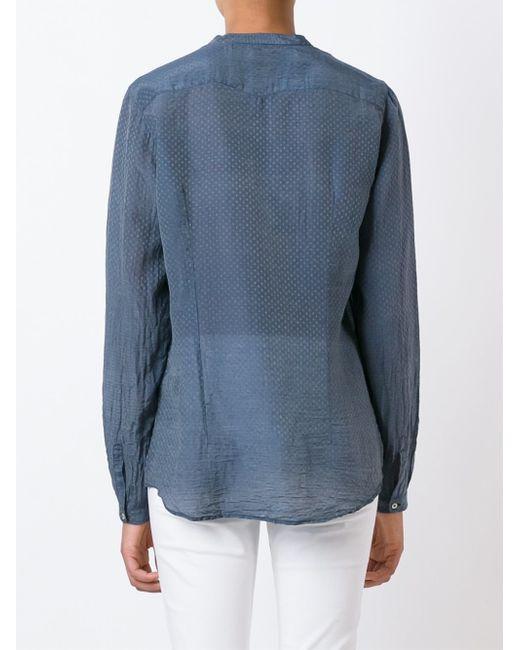
Durchsichtiges Button-Down-Langarmhemd Damen